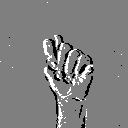
ASL letter: t